Corrientes campaign

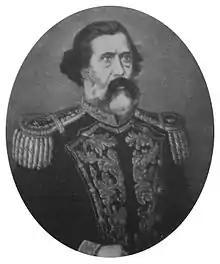
General Venancio Flores, victorious in the Battle of Yatay

While the city of Corrientes was occupied, a garrison of 12,000 men commanded by Lieutenant Colonel Antonio de la Cruz Estigarribia headed east of the province to attack Brazilian territory on the Uruguay River. President Mitre appointed General Urquiza, Governor of Entre Ríos, commander of the vanguard division with the mission of confronting the Uruguayan column. Estigarribia divided his troops and sent Major Pedro Duarte, at the head of a small advance column, to occupy the town of Santo Tomé on 5 May. Estigarribia entered Santo Tomé four days later and began crossing the Uruguay River at the head of about 6,500 troops, leaving the rest divided between the Santo Tomé garrison and Duarte's advance guard of just over 3,000 soldiers.